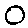
Label: 0